American literature

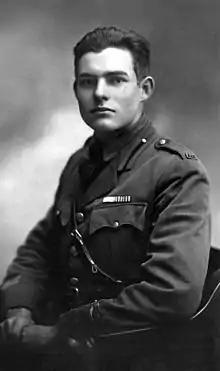
Ernest Hemingway in World War I uniform

Mark Twain (the pen name used by Samuel Langhorne Clemens, 1835–1910) was among the first major American writers to be born away from the East Coast – in the border state of Missouri. His regional masterpieces were the memoir "Life on the Mississippi" and the novels "Adventures of Tom Sawyer" and "Adventures of Huckleberry Finn" (1884). Twain's style – influenced by journalism, wedded to the vernacular, direct and unadorned but also highly evocative and irreverently humorous – changed the way Americans write their language. His characters speak like real people and sound distinctively American, using local dialects, newly invented words, and regional accents.